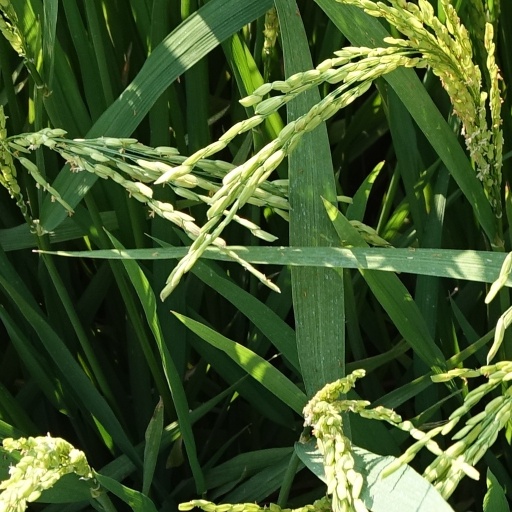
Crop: rice